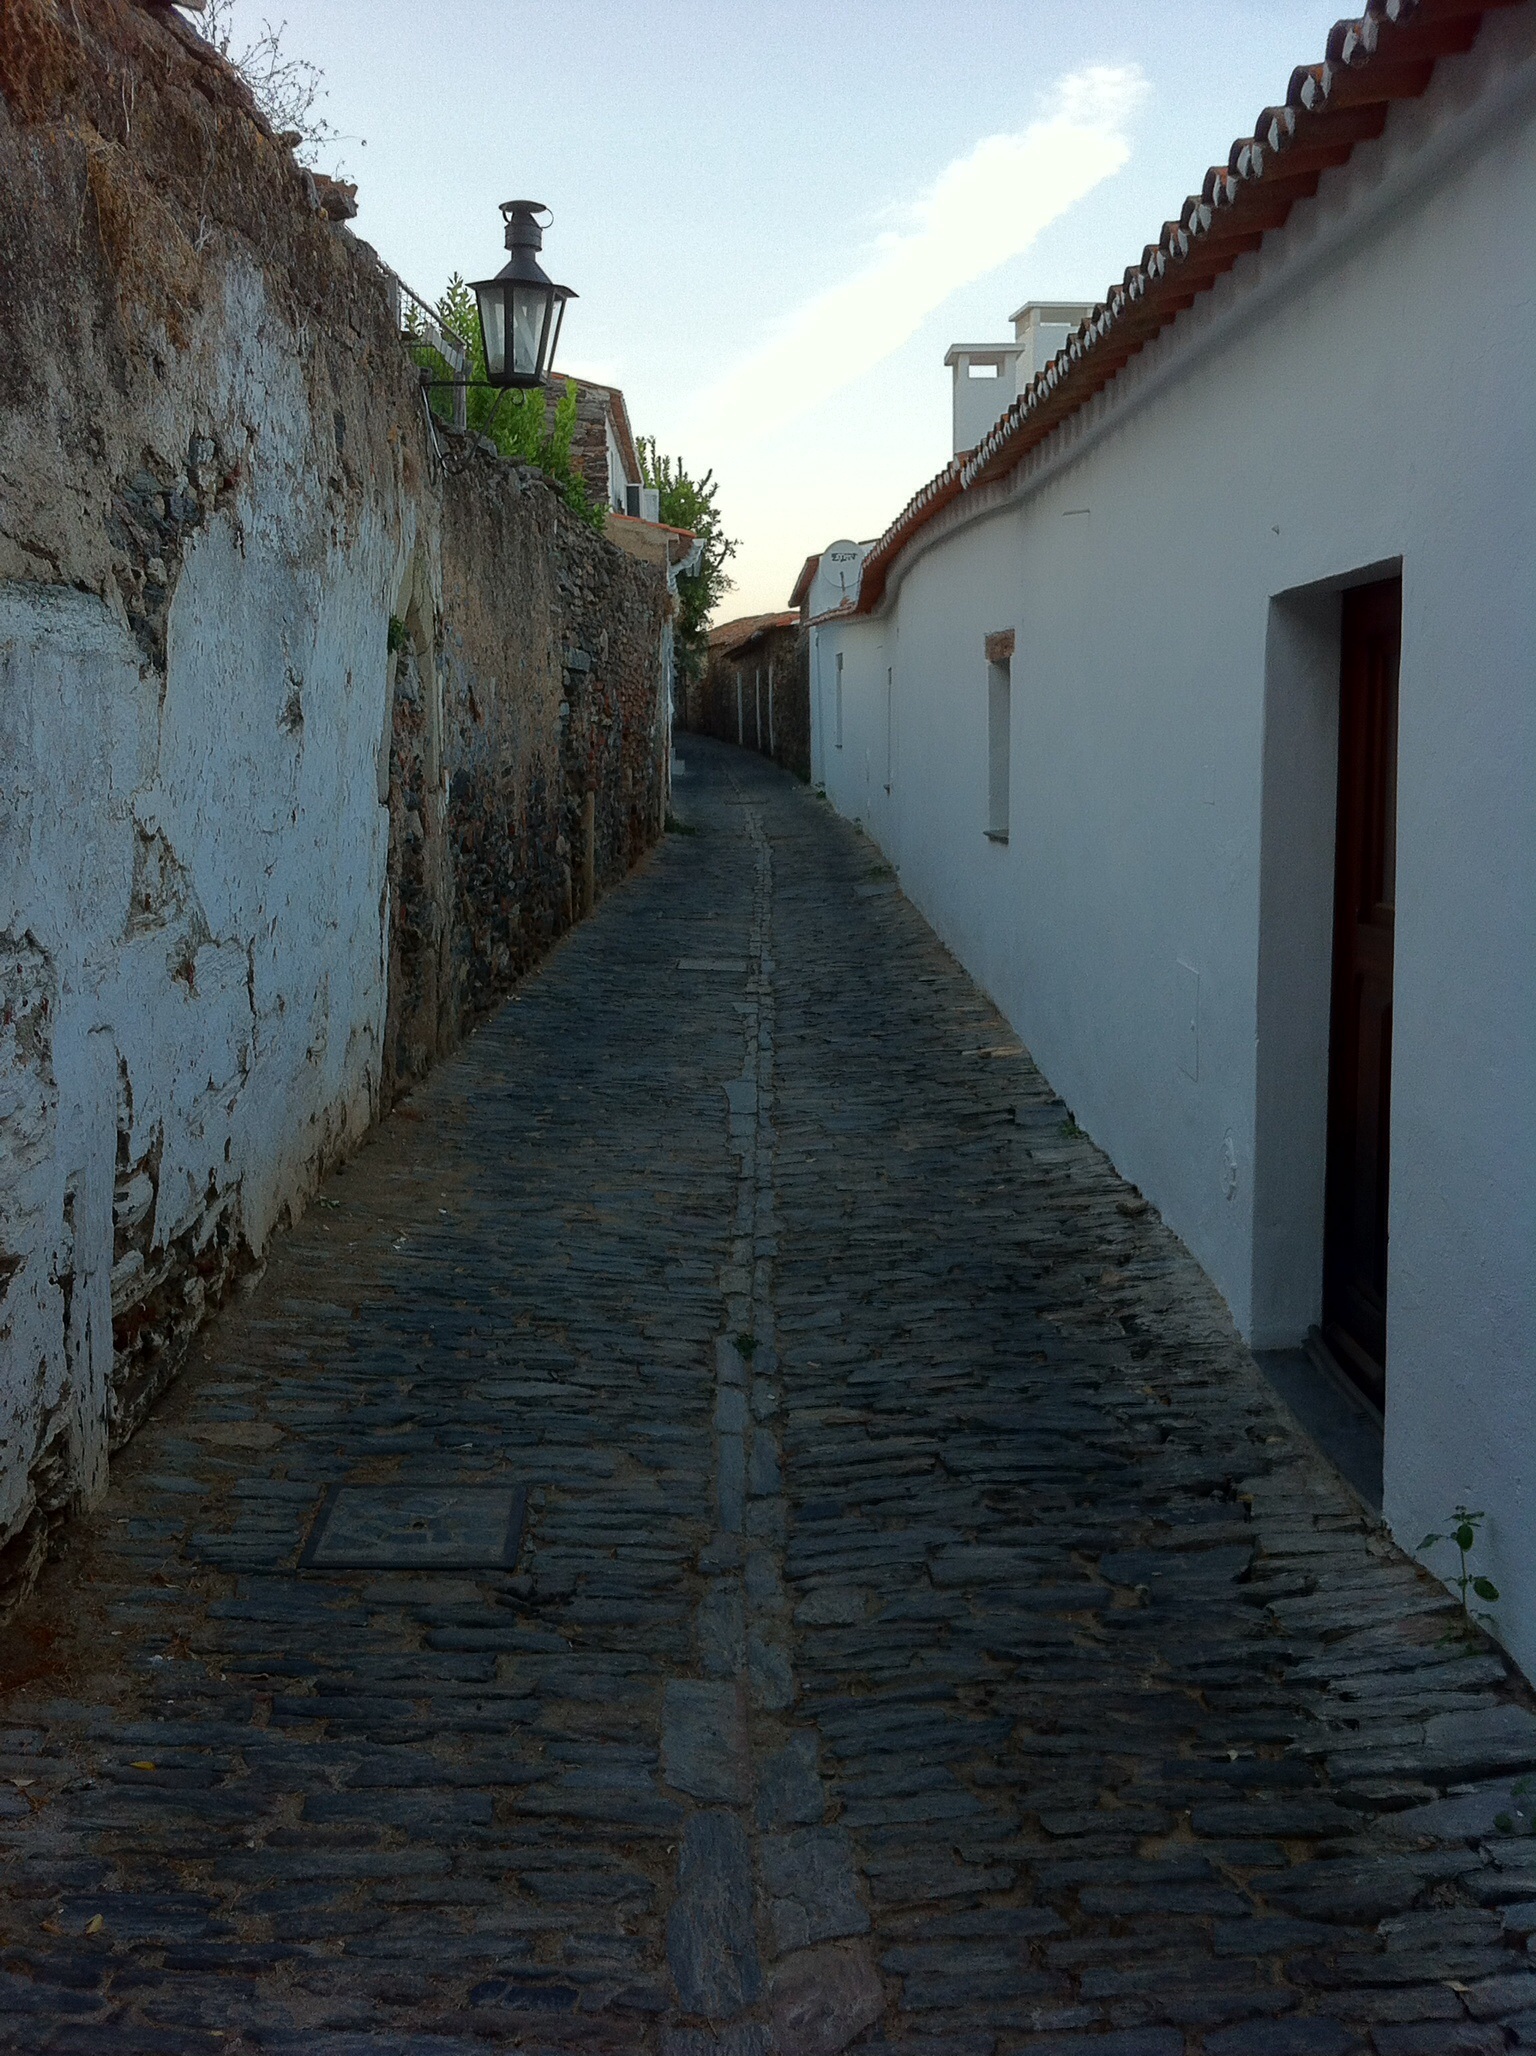
road, street, town, alley, wall, walkway, castle, fortification, lane, waterway, temple, infrastructure, road surface, ancient history, monseraz